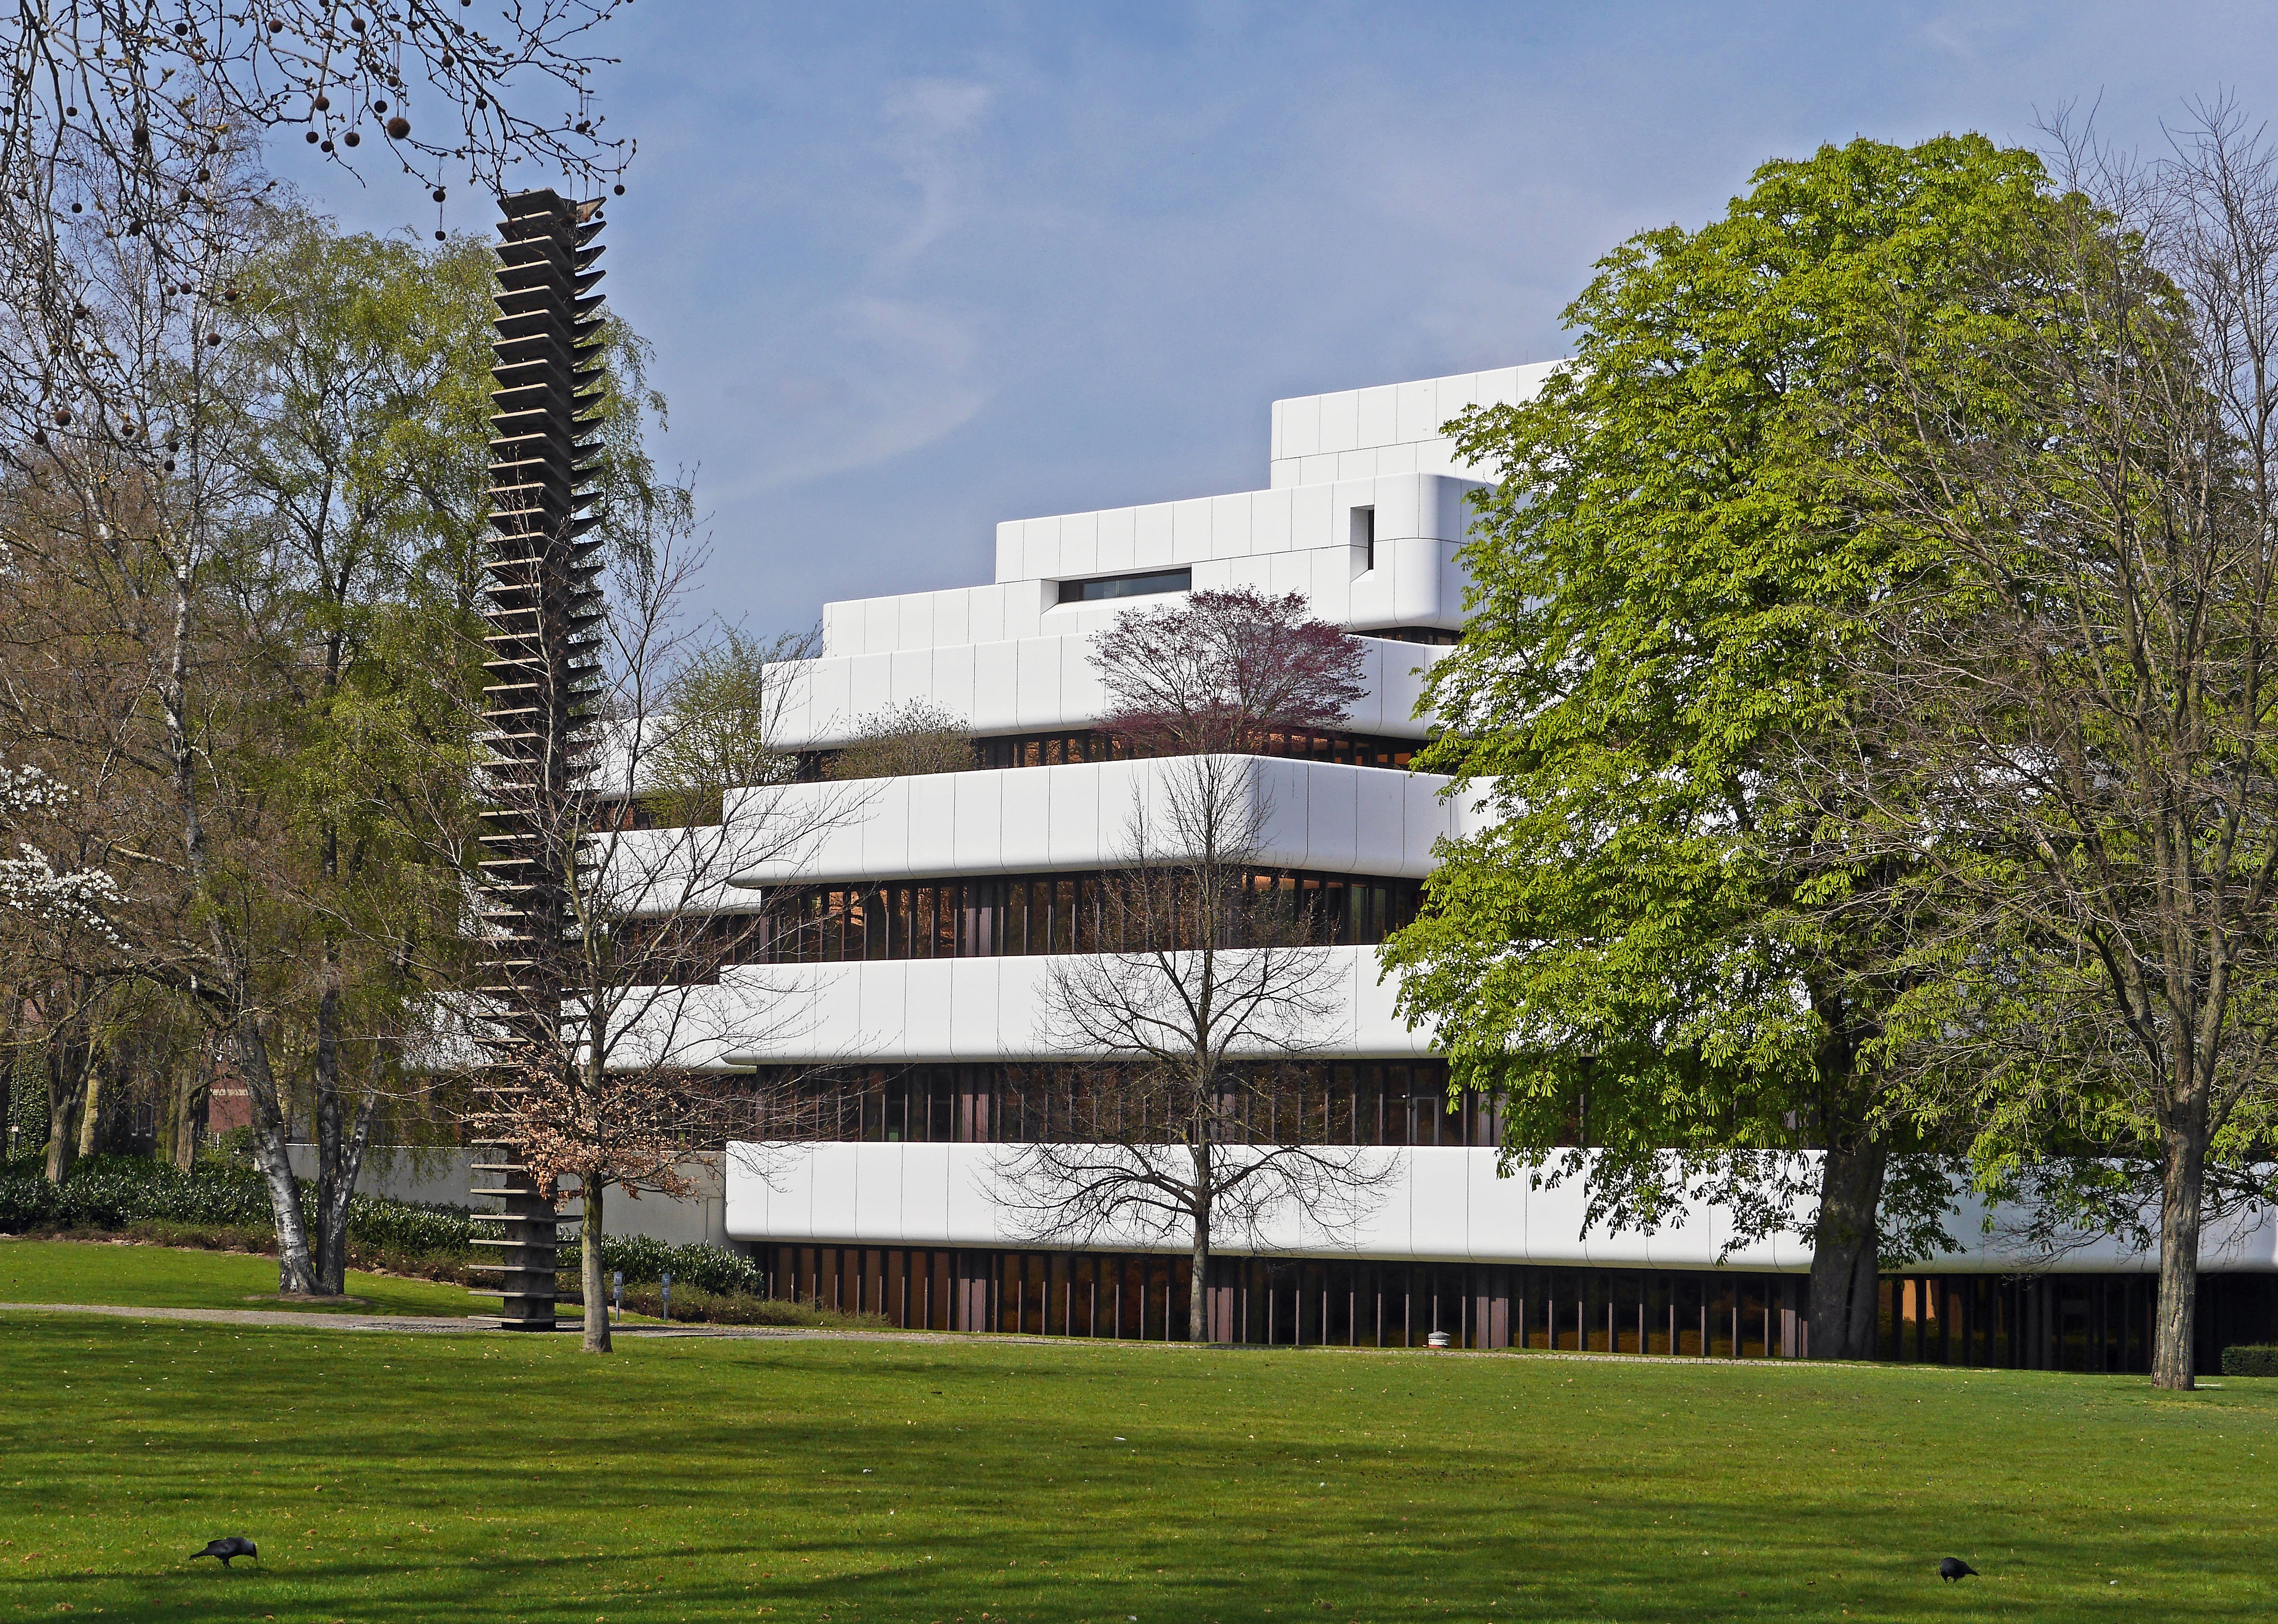
tree, architecture, house, city, home, park, facade, modern, office building, tower block, sculpture, university, campus, estate, water feature, chestnut, maintained, neighbourhood, westfalen, patina, north rhine westphalia, munster, residential area, lbs, woody plant, terrace construction, open plan offices